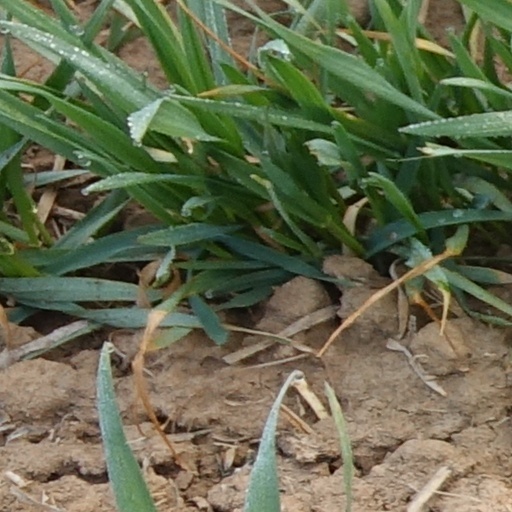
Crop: wheat